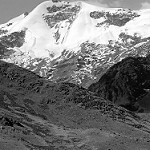
Label: B & W